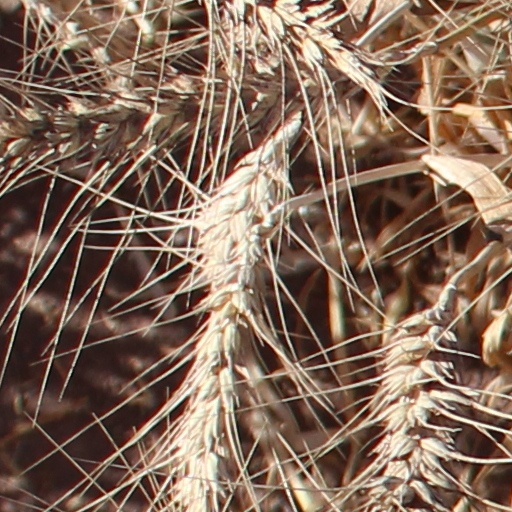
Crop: wheat